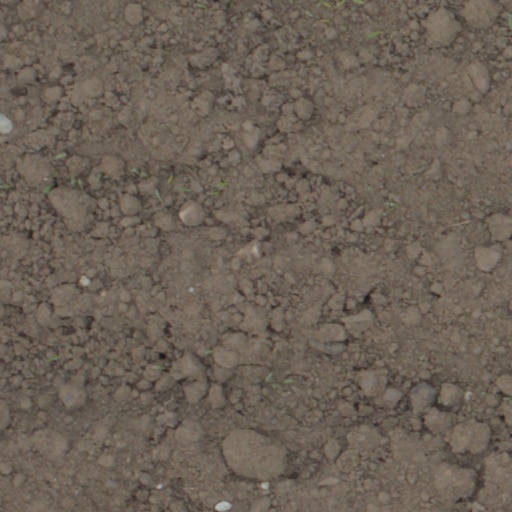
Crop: wheat